Katholikon of the Antoniev Monastery

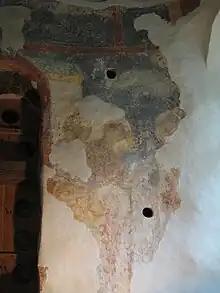
The frescoes in the prothesis (1125)

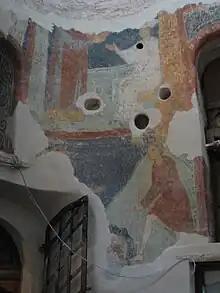
The frescoes in the sacristy (1125)

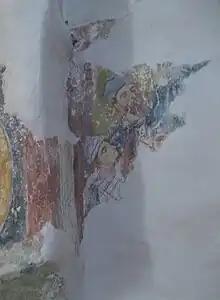
Biblical Magi (1125)

The scheme of painting follows the patterns of Byzantine art, but has some original features at the same time. No doubt, that the subjects of painting were offered by the monastery's founder.